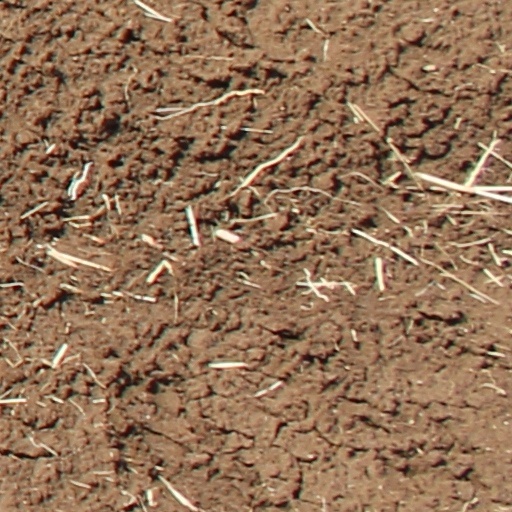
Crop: wheat